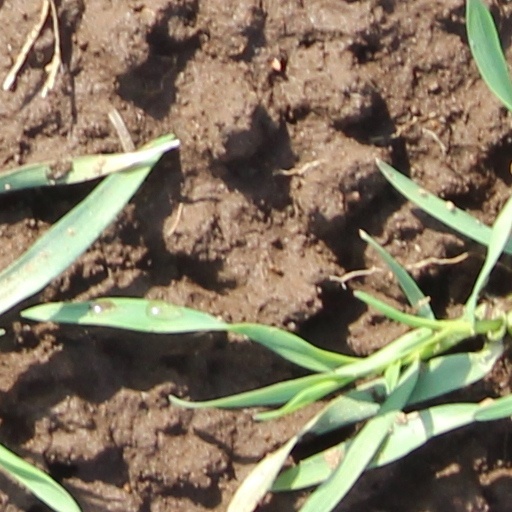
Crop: wheat